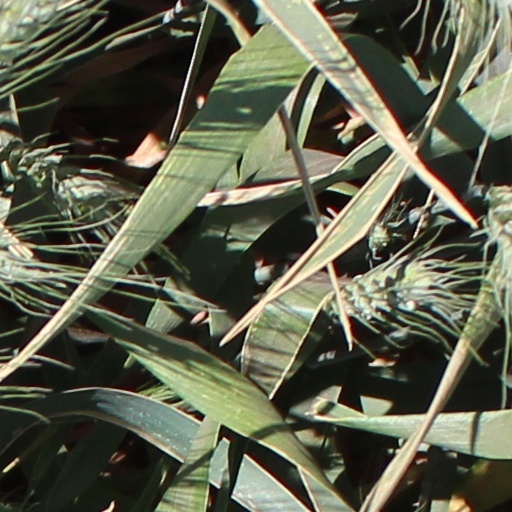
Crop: wheat